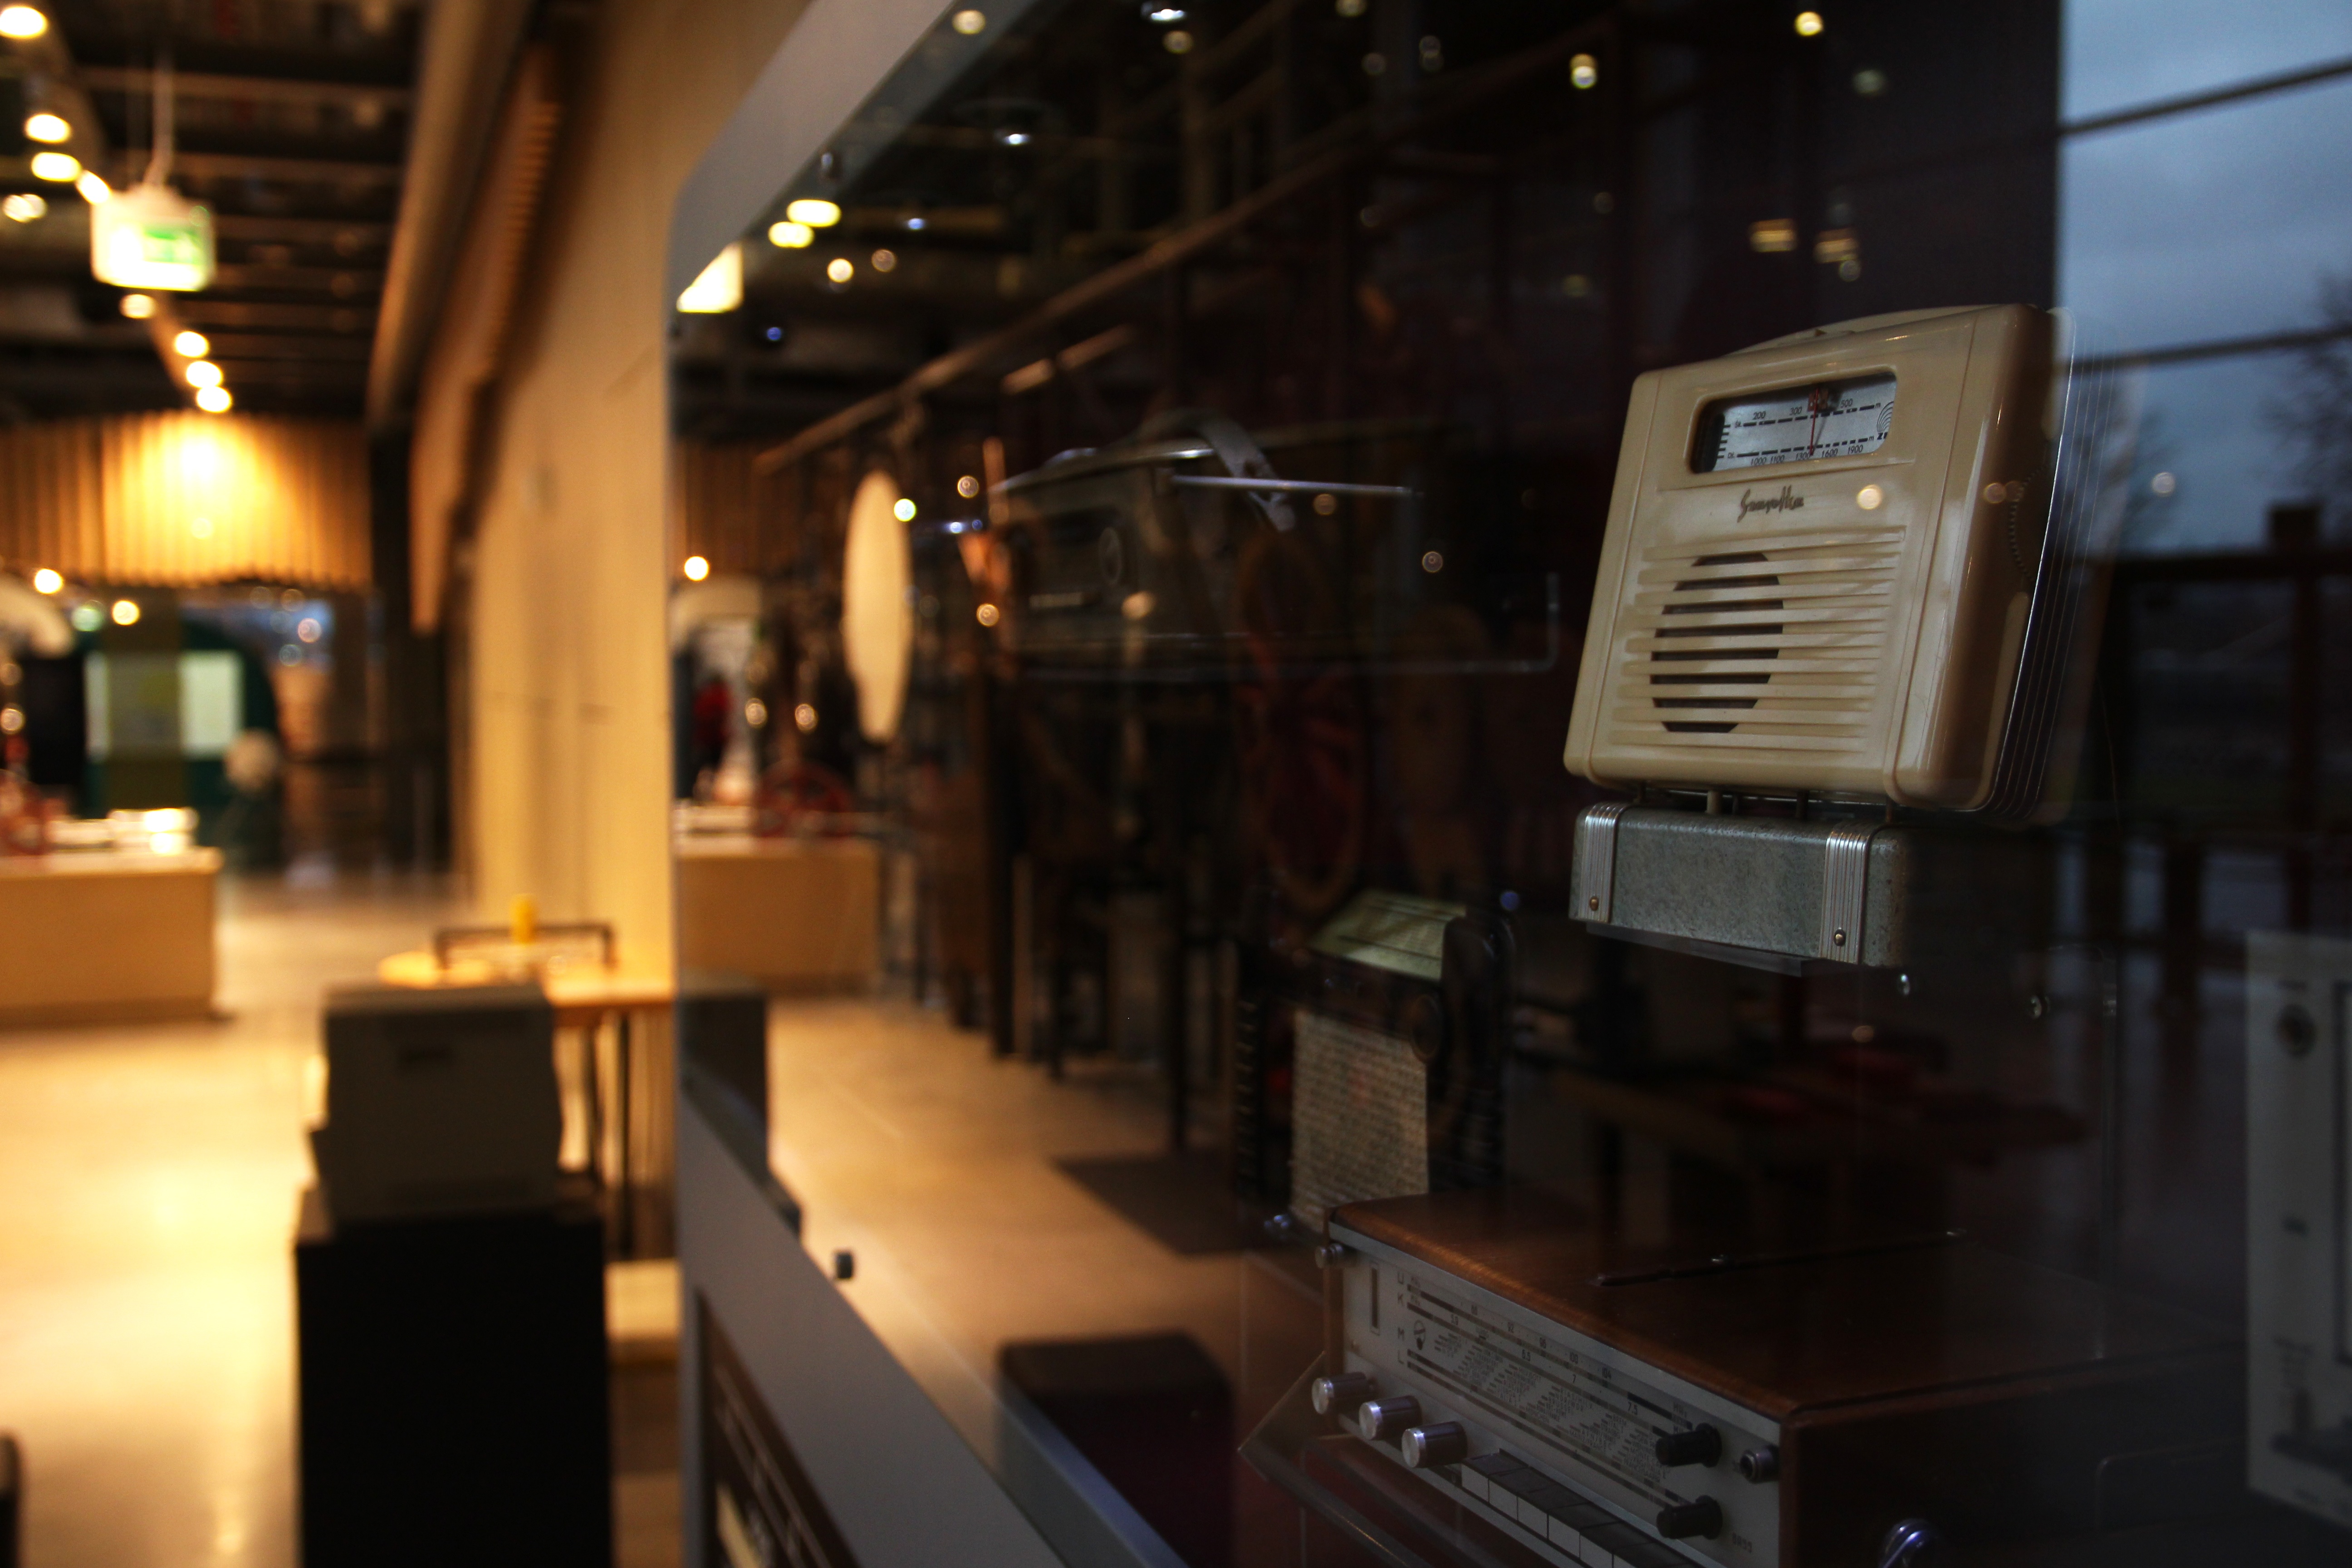
restaurant, lighting, interior design, design, tourist attraction